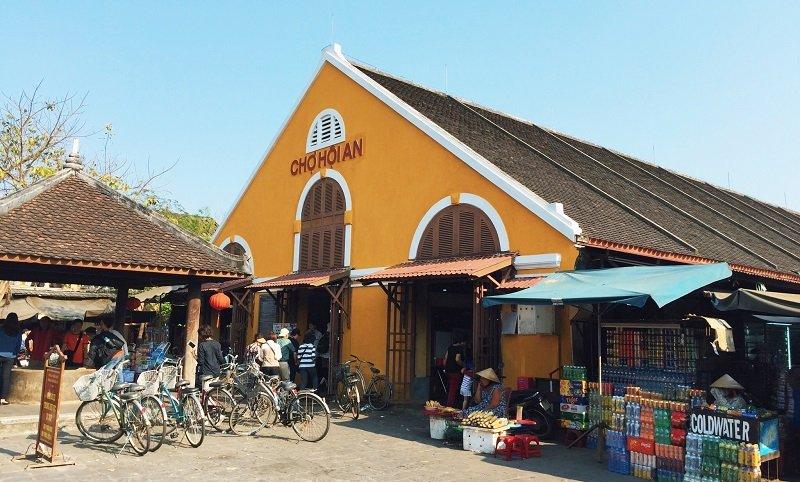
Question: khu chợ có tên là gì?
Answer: khu chợ có tên là chợ hội an